The Kings of the World

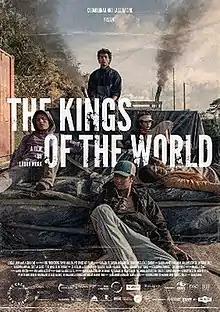
English-language film poster

The Kings of the World is a 2022 drama road movie co-written and directed by Laura Mora Ortega. Set in Medellín, the drama is about five teenage friends who live on the streets. As a result, they leave a Colombian city to start over in the countryside. The film premiered in September 2022 at the 70th San Sebastián International Film Festival where it won the Golden Shell for Best Picture.